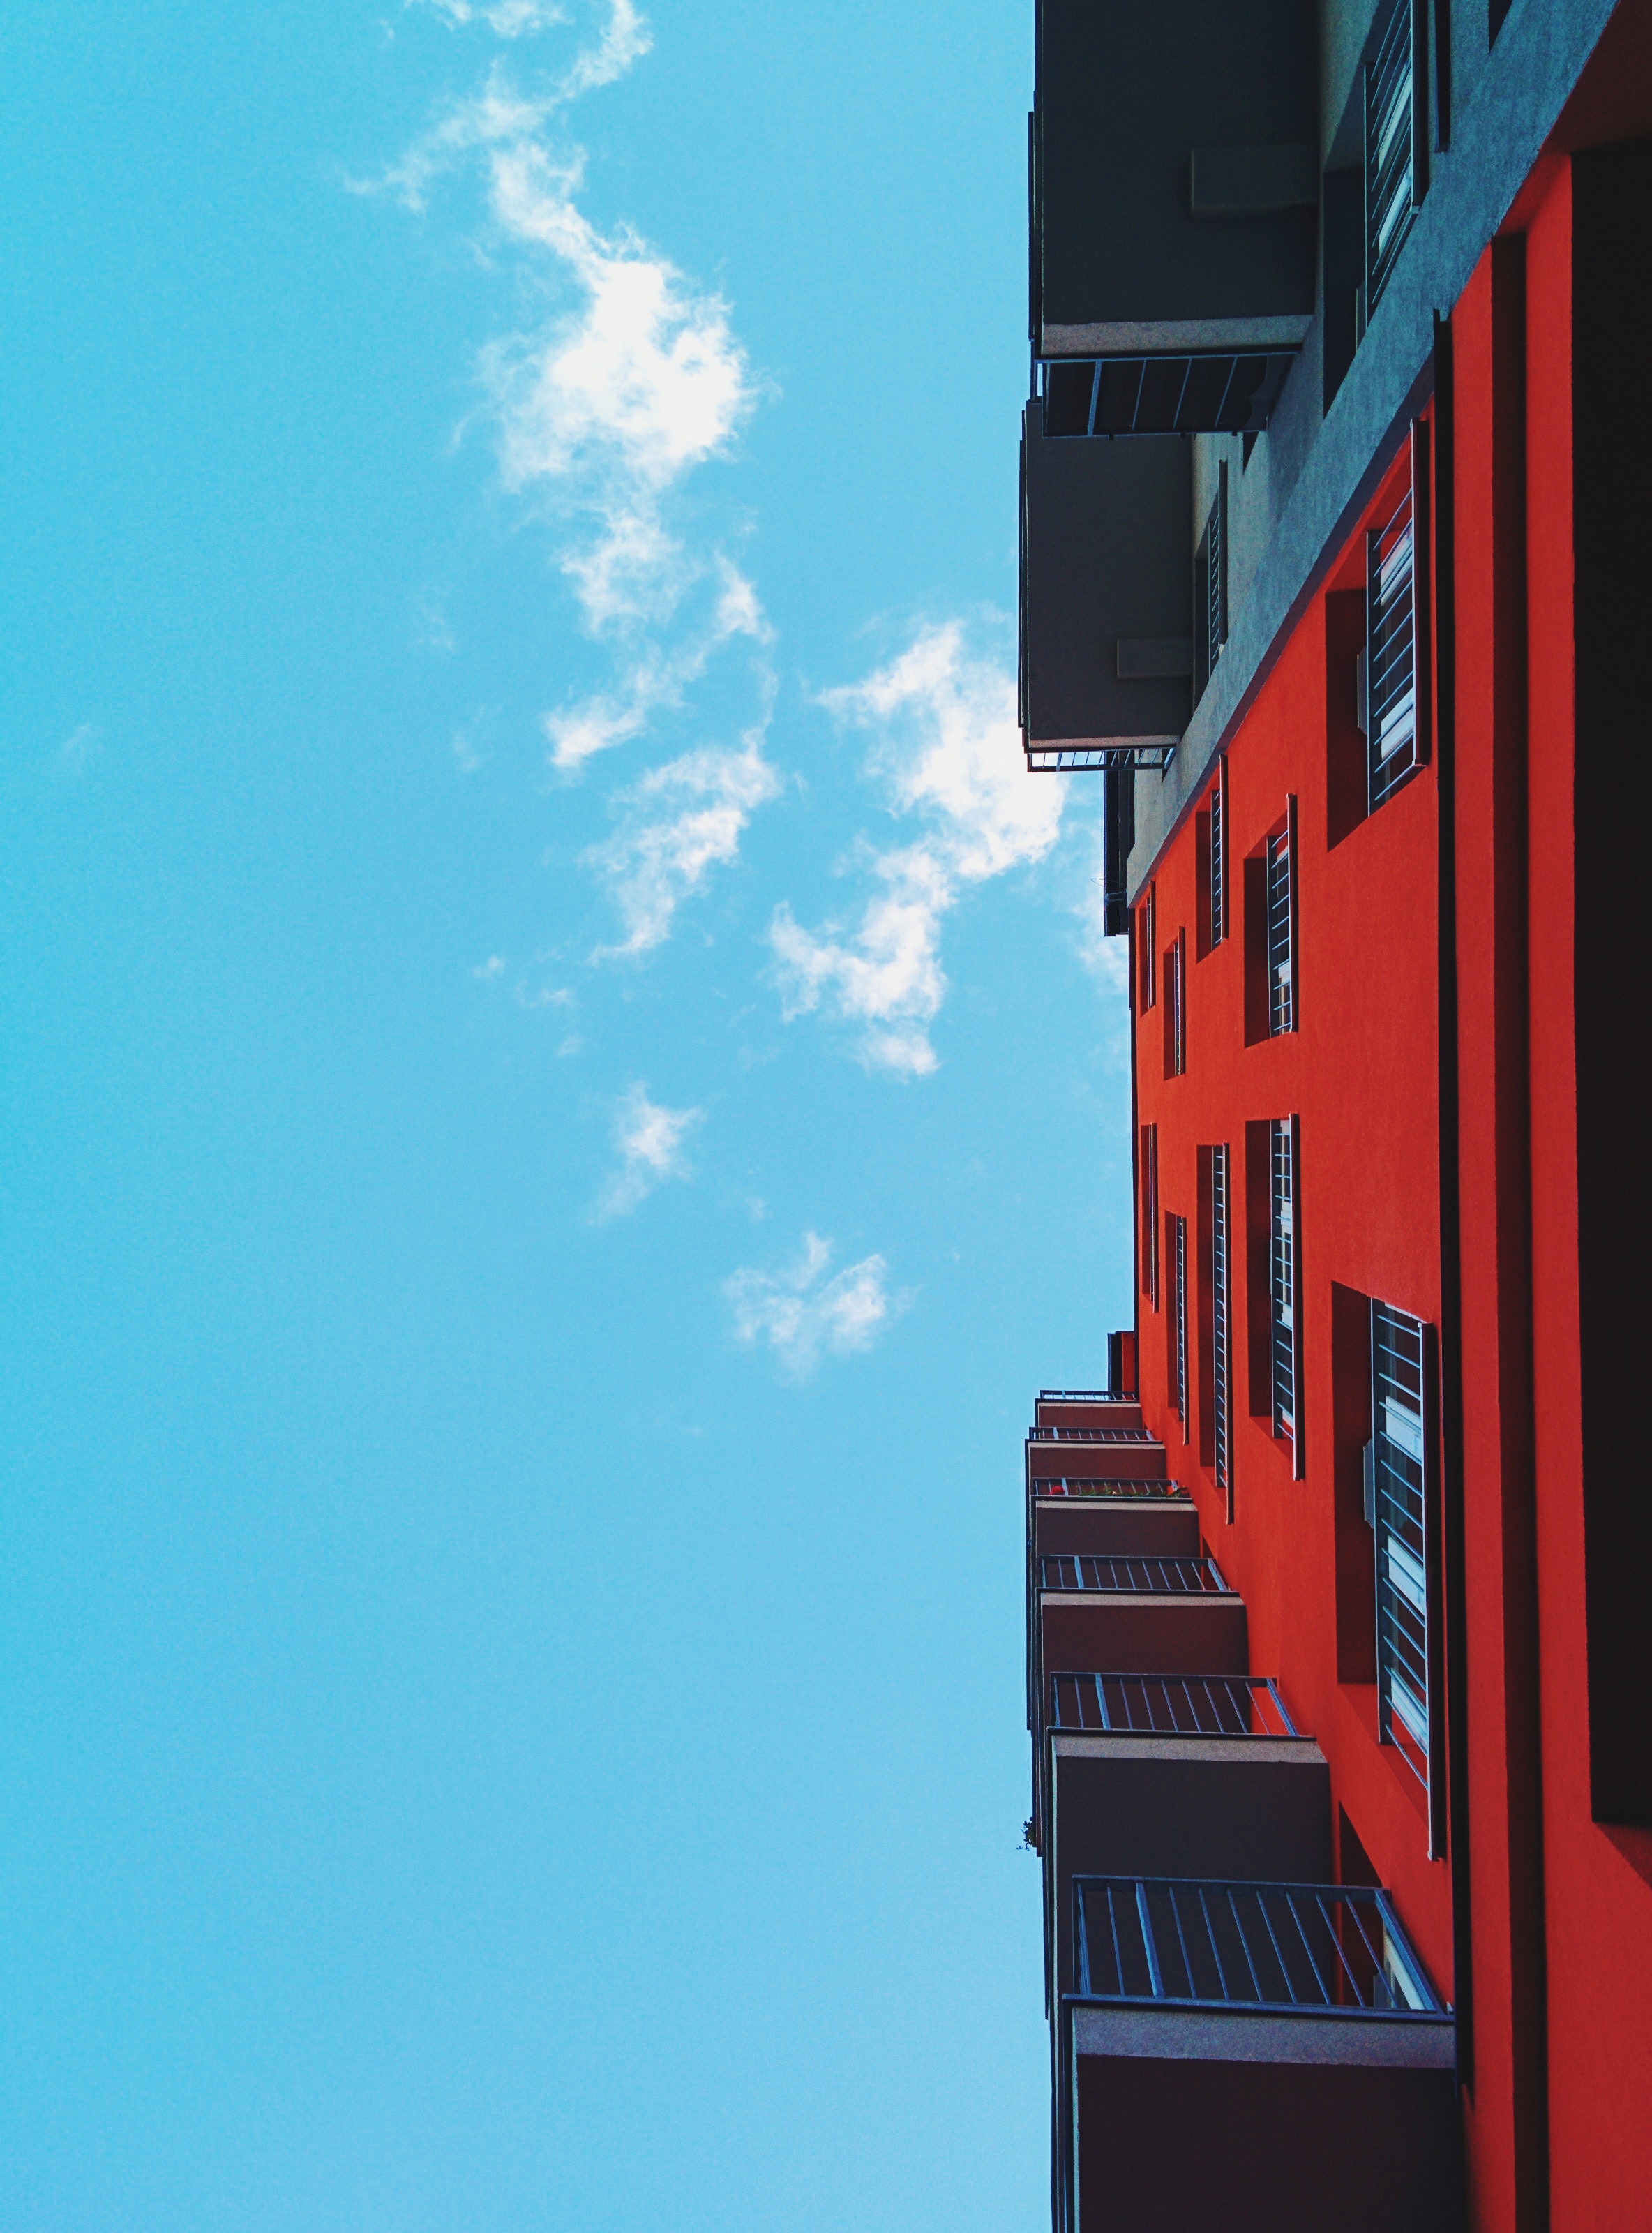
blue, sky, red, architecture, daytime, pink, building, house, line, facade, cloud, neighbourhood, Material property, window, city, home, Tints and shades, apartment